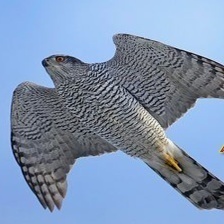
Species: NORTHERN GOSHAWK
Scientific name: ACCIPITER GENTILIS